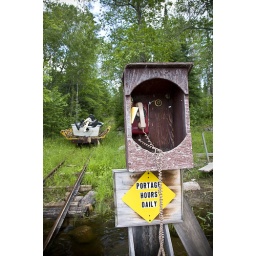
It's been the same old phone box since I started coming up over 30 years ago.